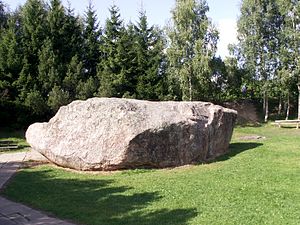
Barstyčiai-stenen
Barstyčių-stenen
Barstyčiai-stenen er den største vandreblok i Litauen nær landsbyen Puokė, i Skuodas distriktskommune i den nordlige udkant af det centrale højland Žemaitija. Stenen består af feldspat, kvarts og glimmer.